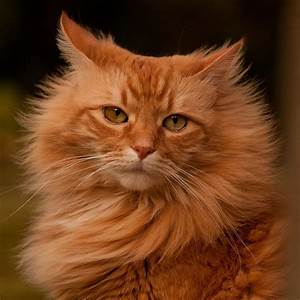
Label: gatto